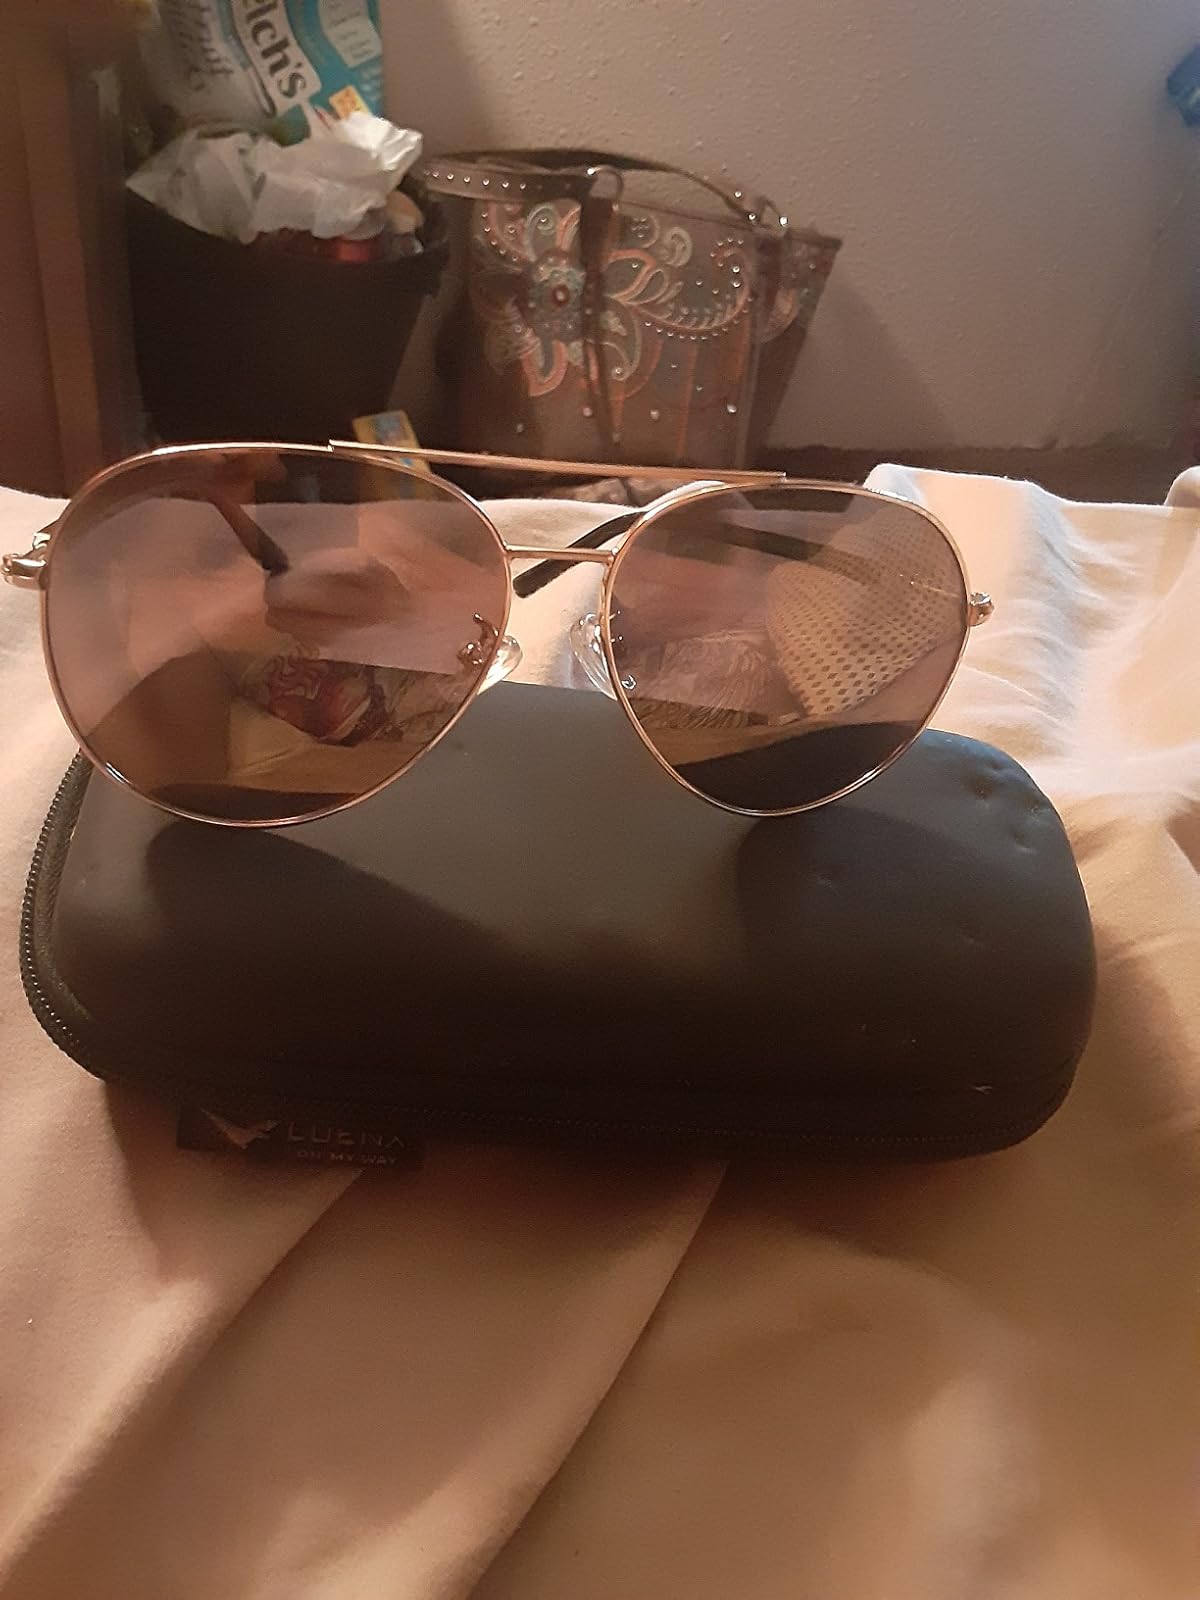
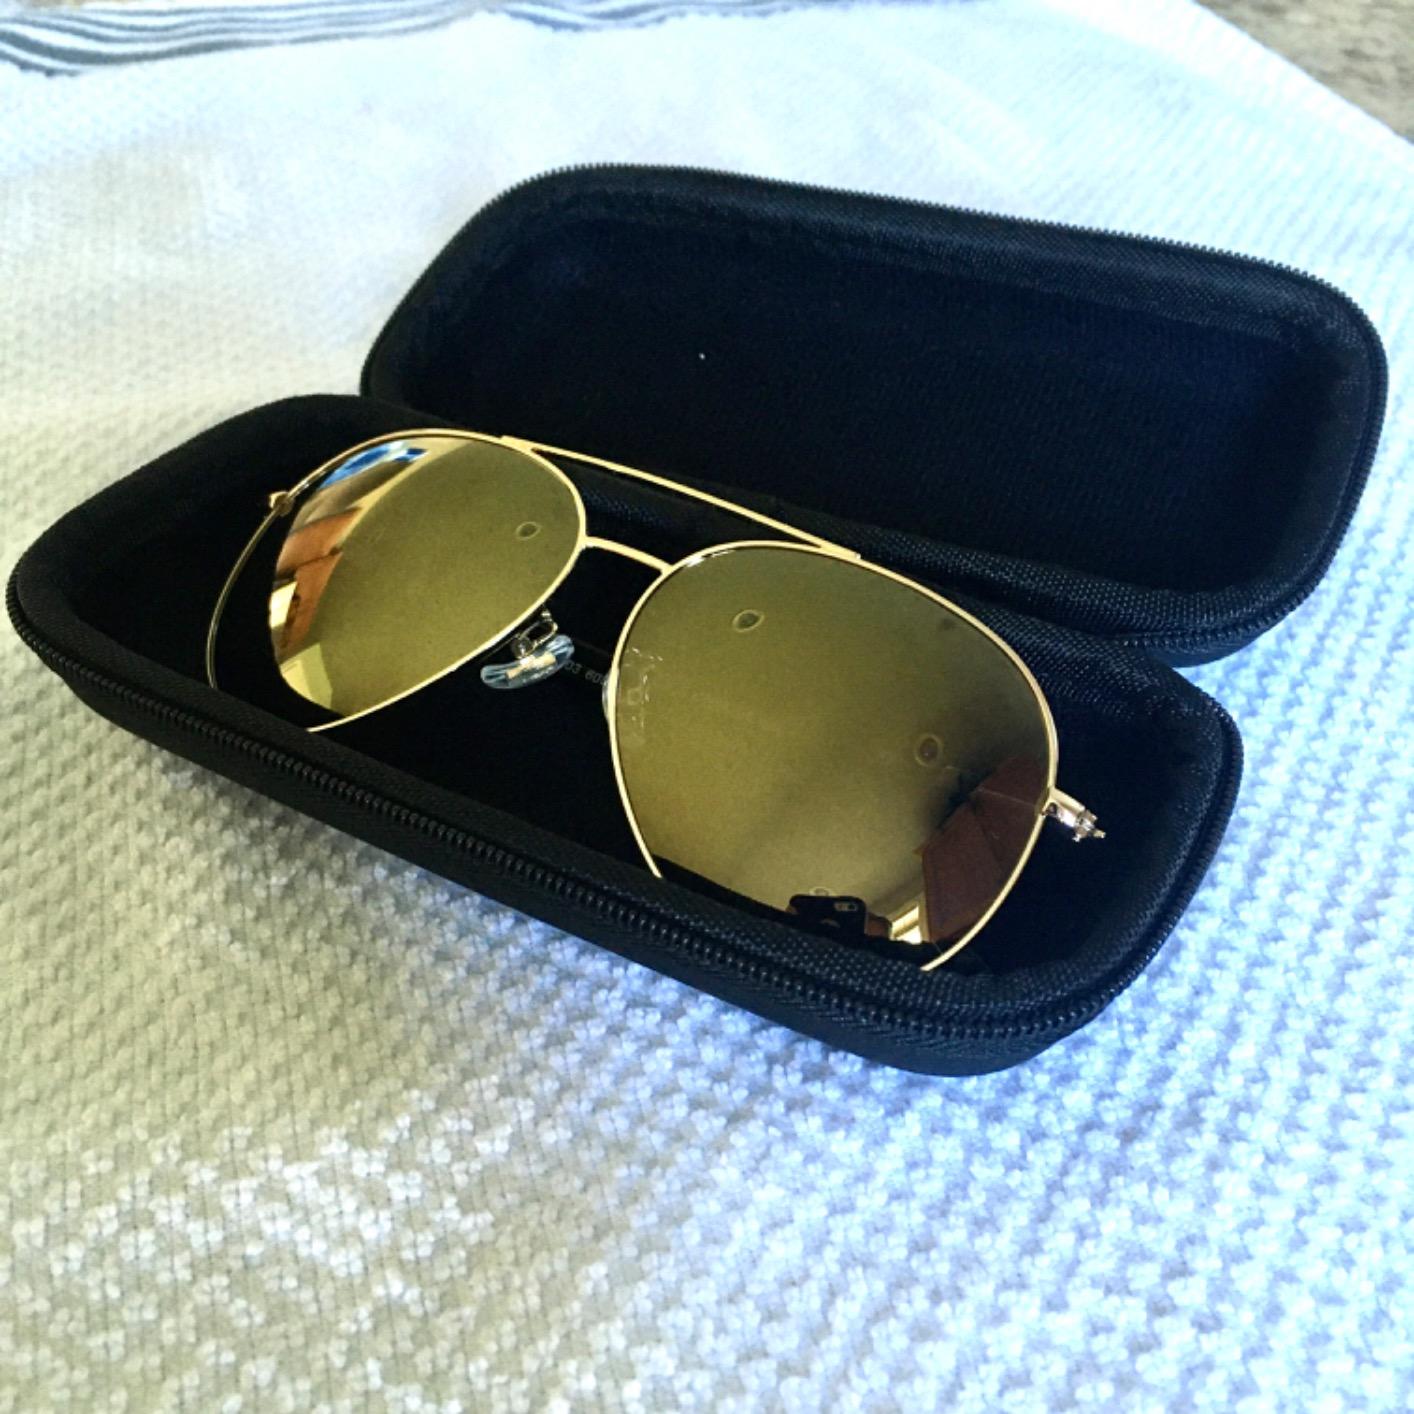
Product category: accessories_sunglasses
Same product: yes